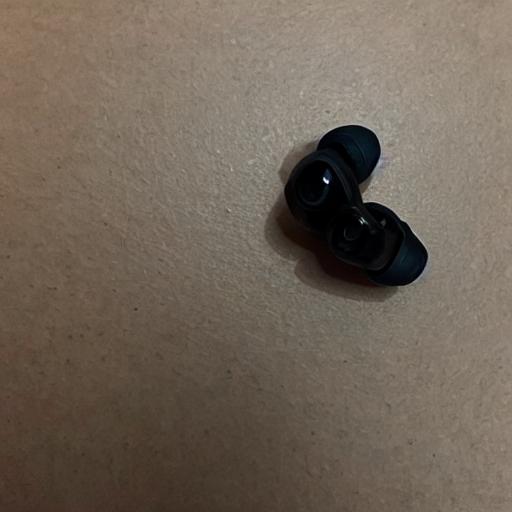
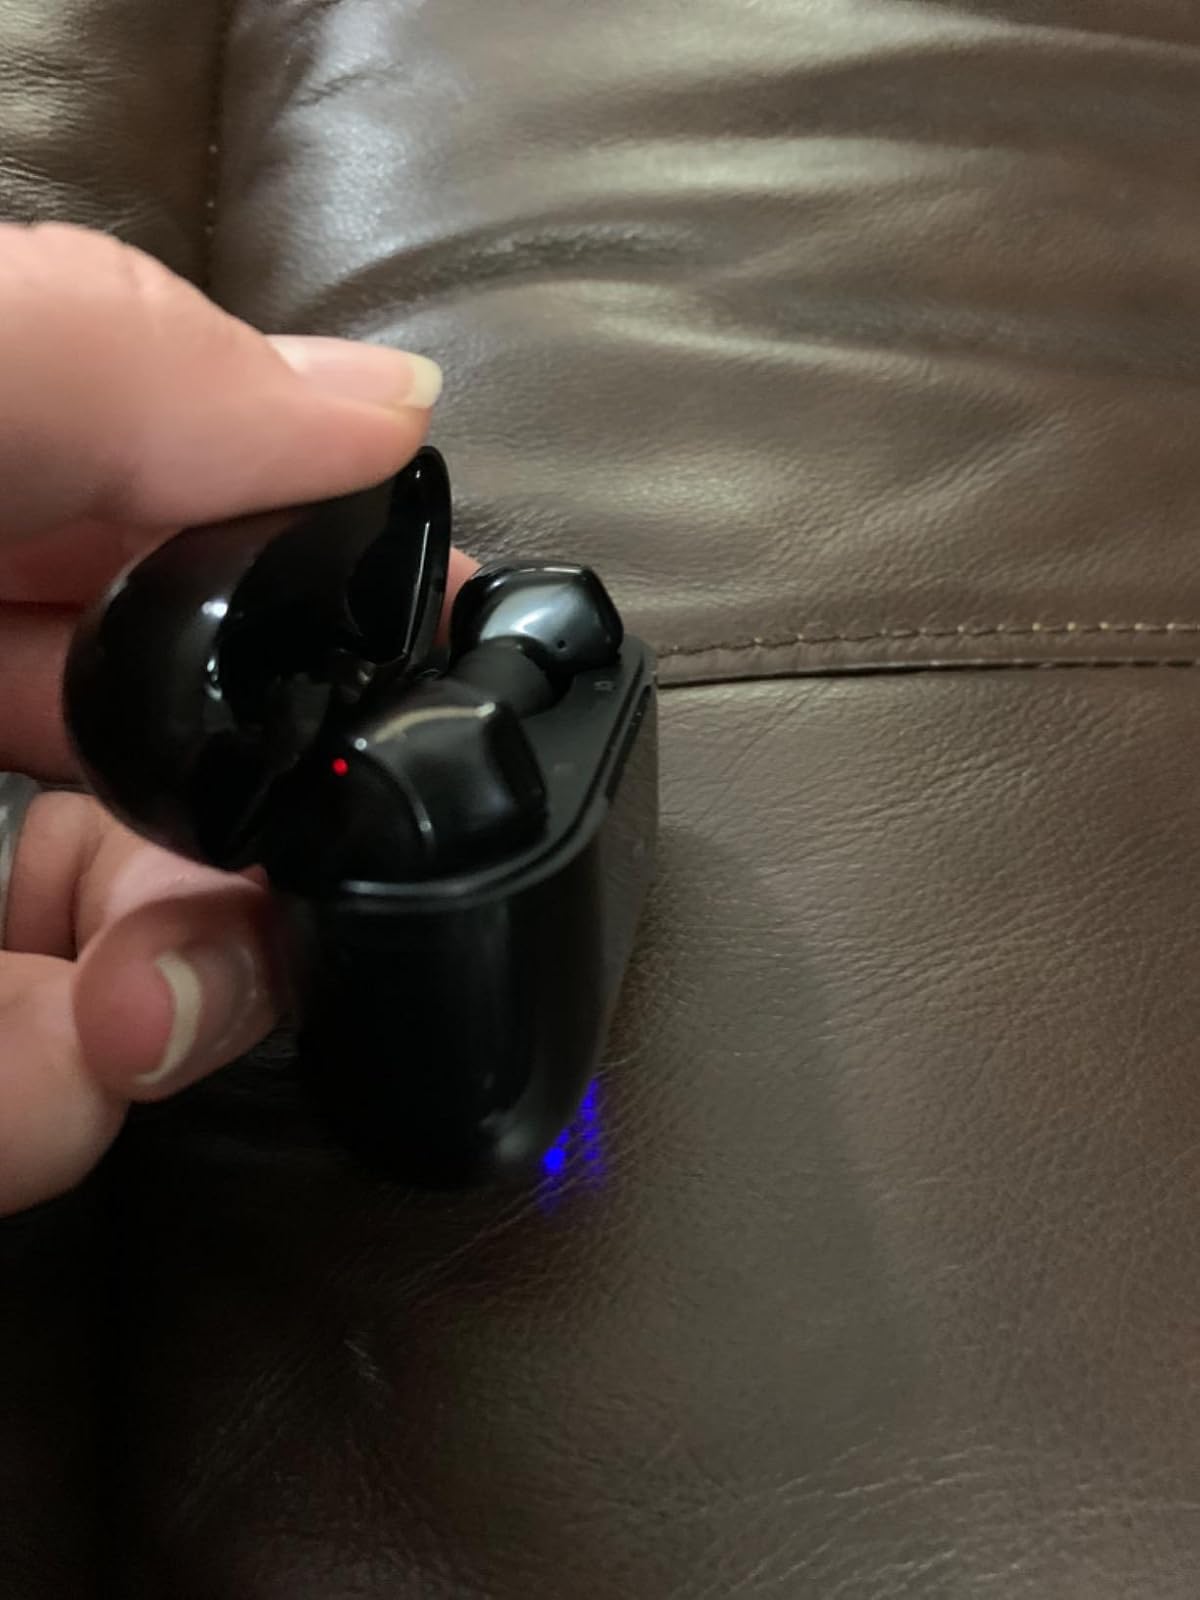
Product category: earbuds
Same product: no